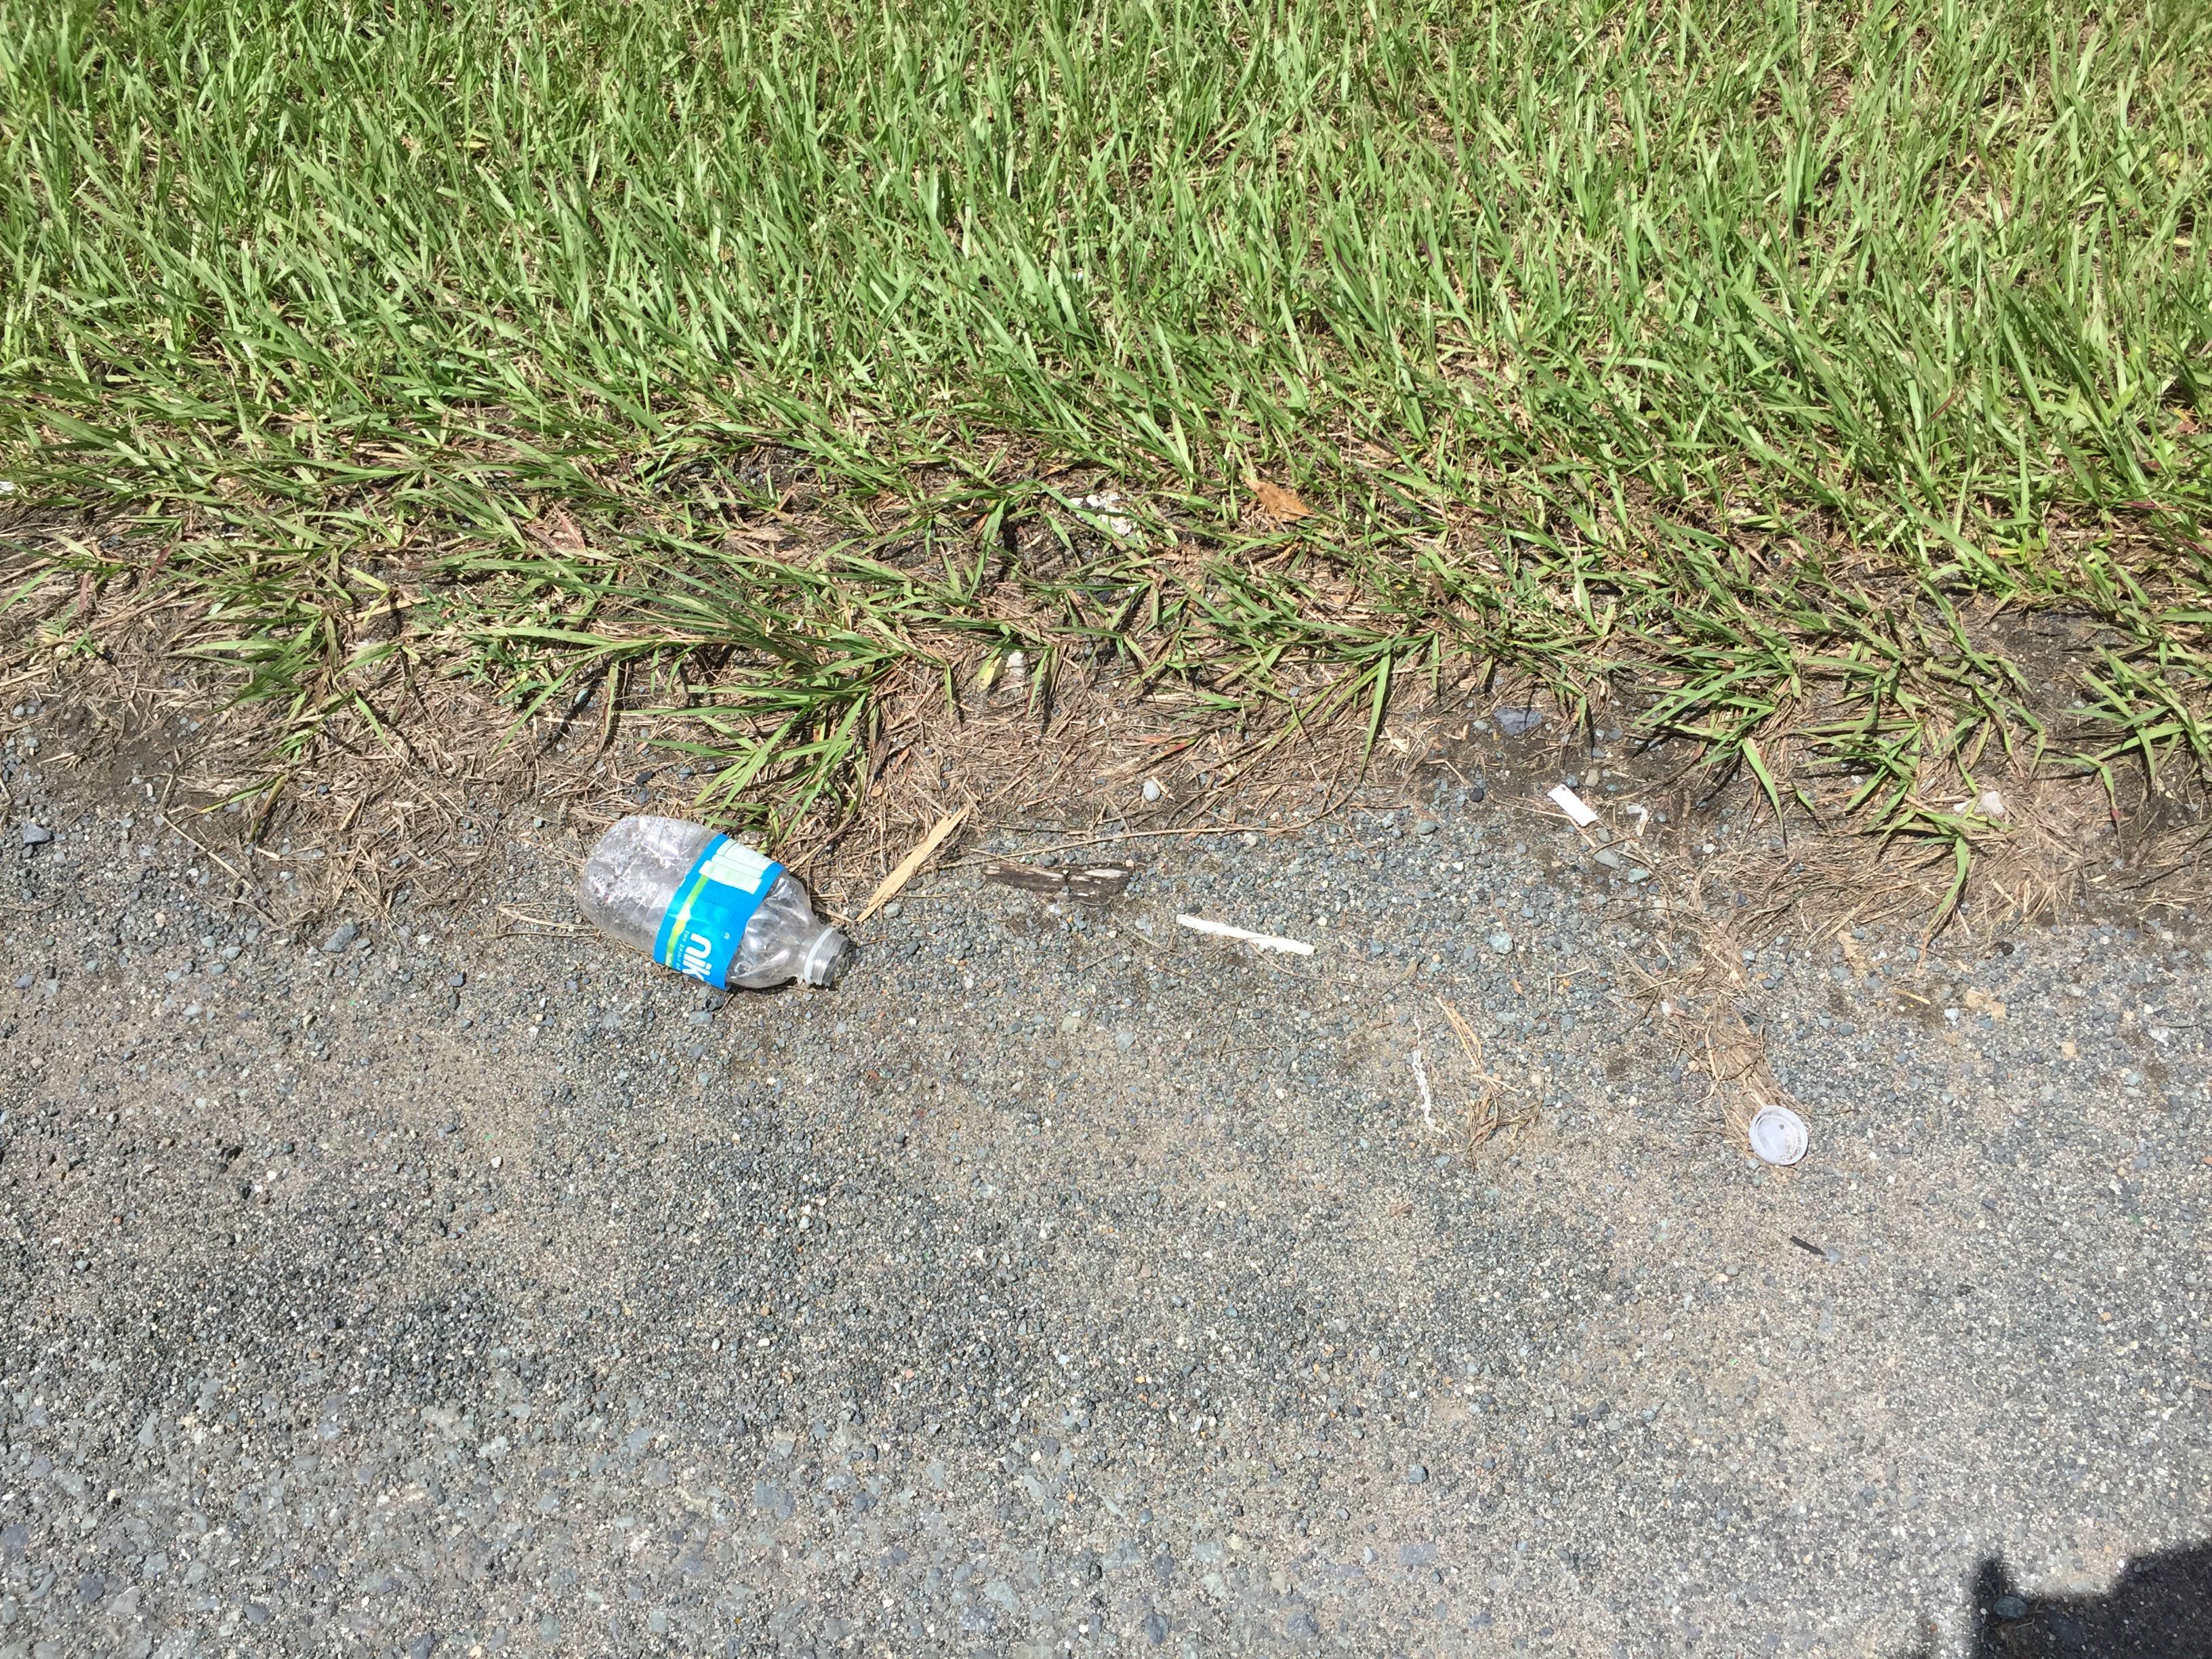
Object: Clear plastic bottle (Bottle)

Object: Plastic bottle cap (Bottle cap)

Object: Unlabeled litter (Unlabeled litter)

Object: Unlabeled litter (Unlabeled litter)